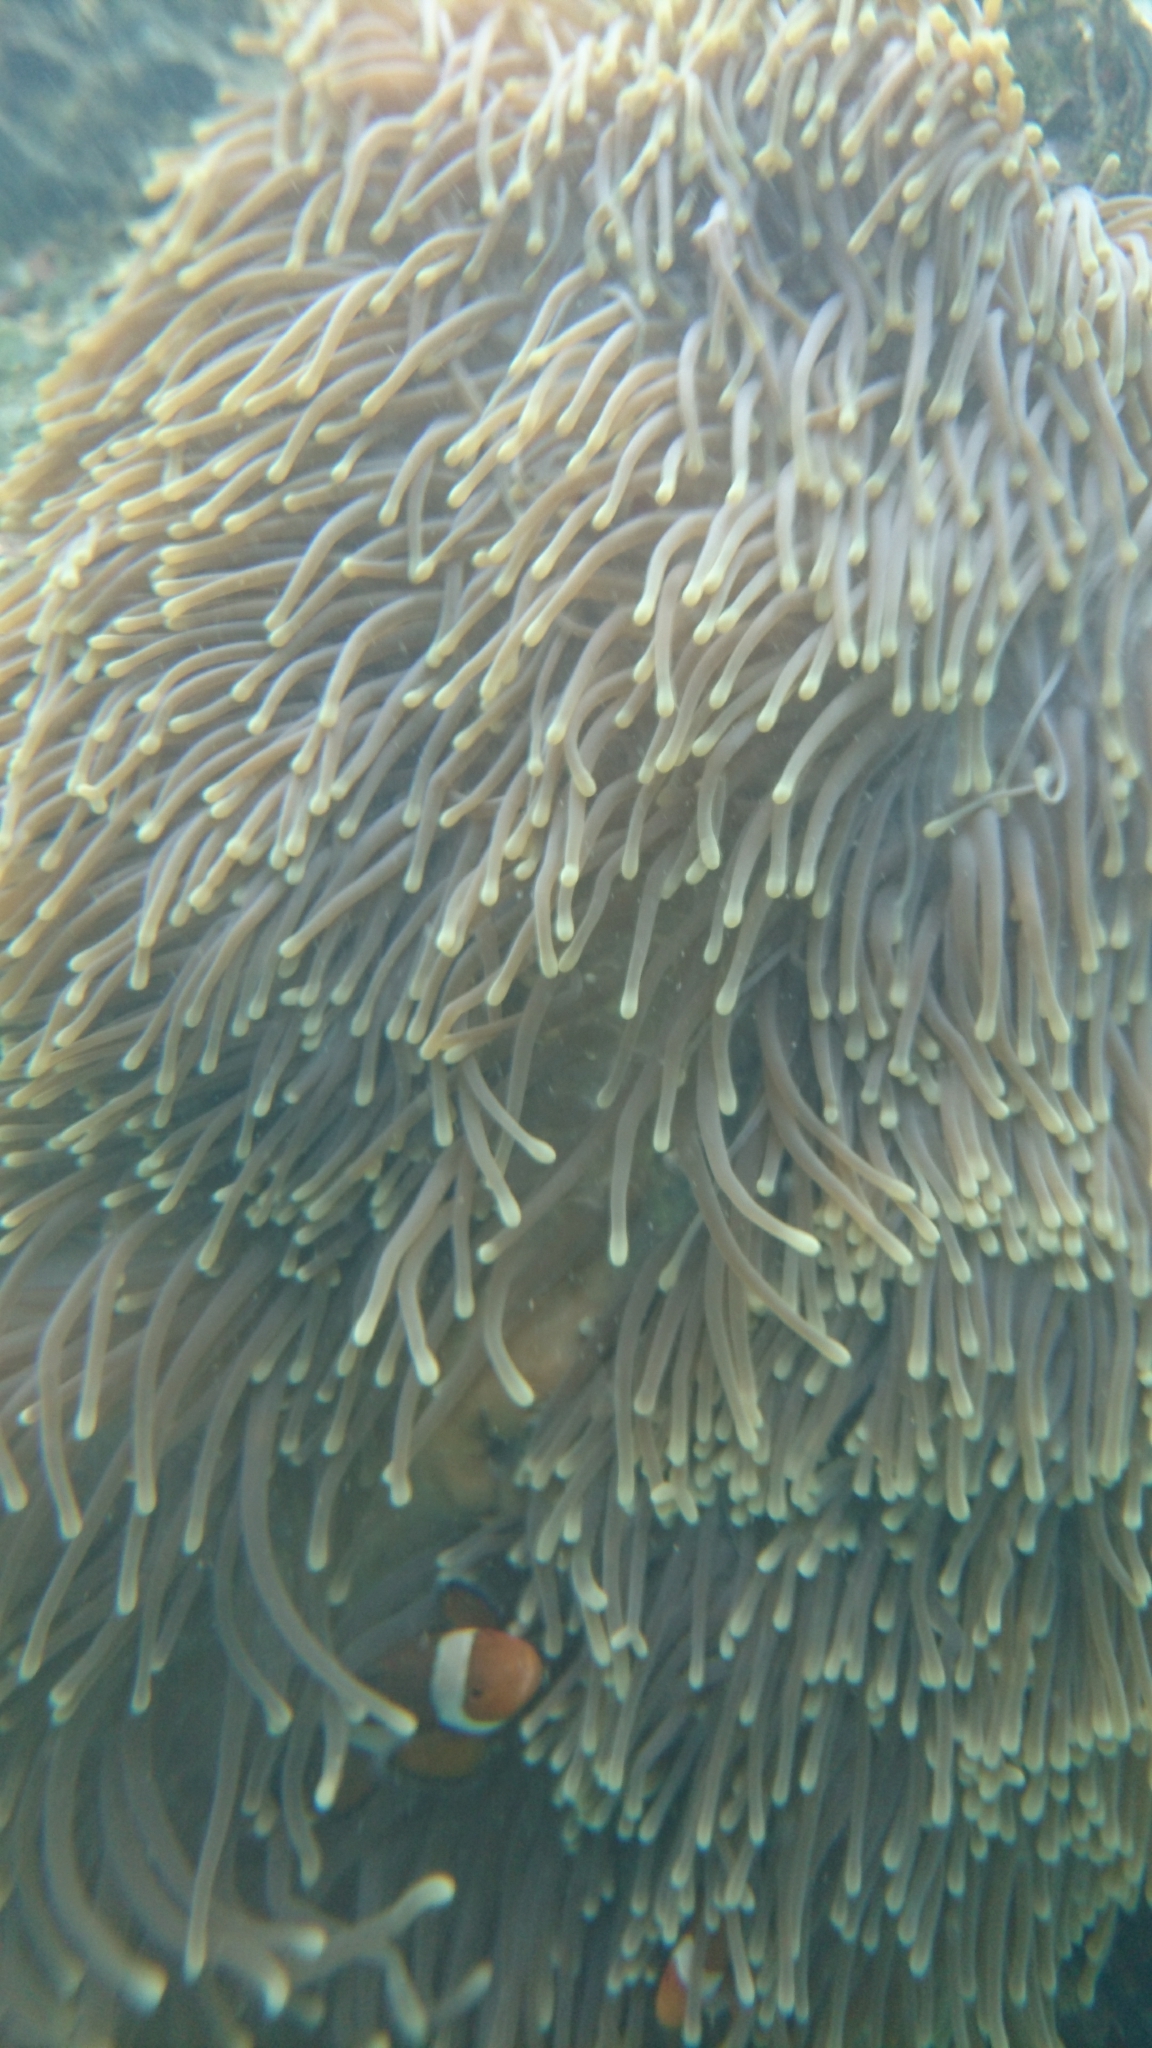
Amphiprion ocellaris (Ocellaris Anemonefish)